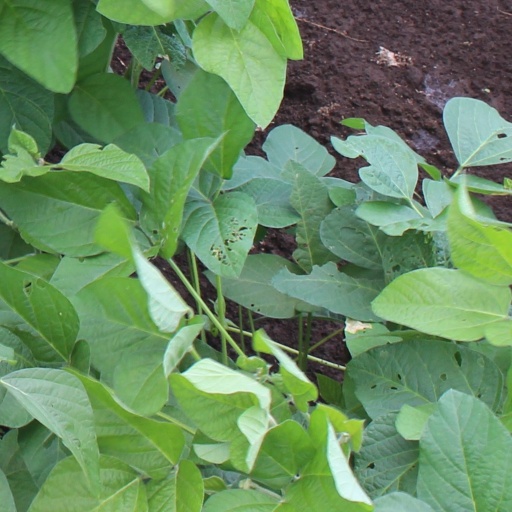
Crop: soybean